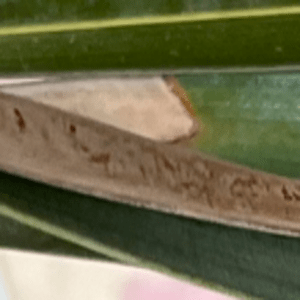
Label: Potassium Deficiency